Gamble Building and Miner's Bean Kettle

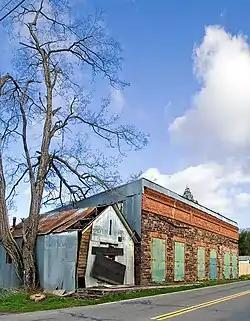

The Gamble Building and Miner's Bean Kettle in Big Oak Flat, California was listed on the National Register of Historic Places in 1991.